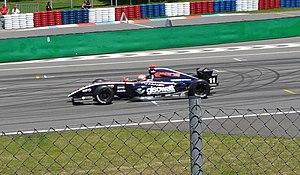
Federico Leo, né le 27 août 1988 à Varèse, Italie, est un pilote automobile italien.